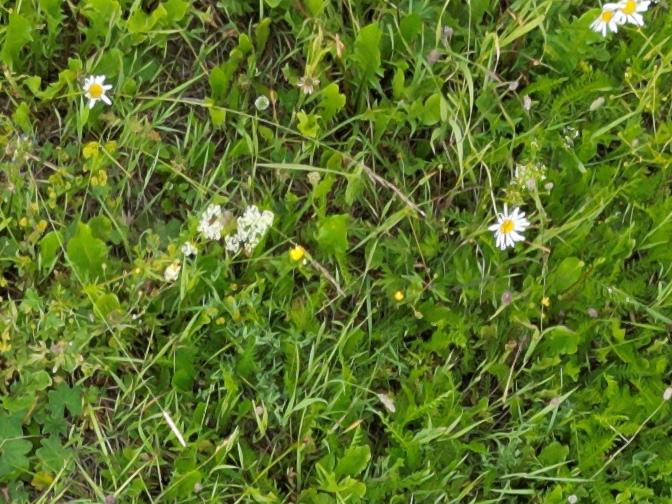
Flowers visible:  daisy flowers,  daisy flowers,  daisy flowers,  daisy flowers,  daisy flowers